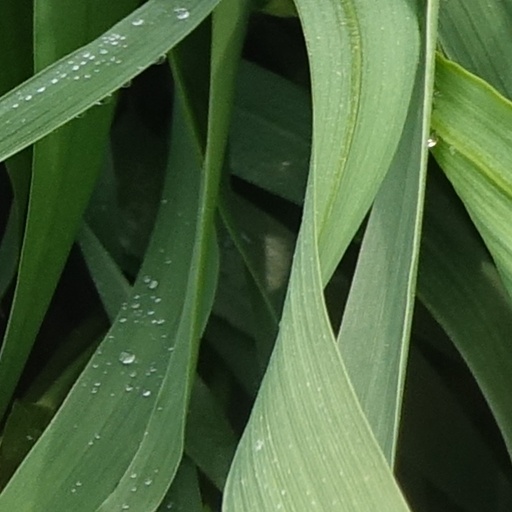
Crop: wheat